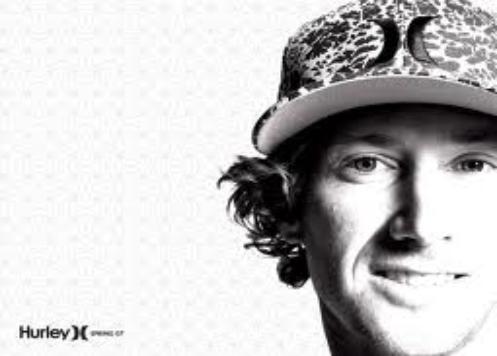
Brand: Hurley International
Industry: Clothes